Marine sediment

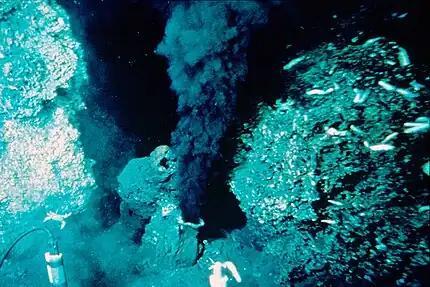
Black smoker hydrothermal vent. The "smoke" consists of dissolved particles that precipitate into solids when exposed to colder water

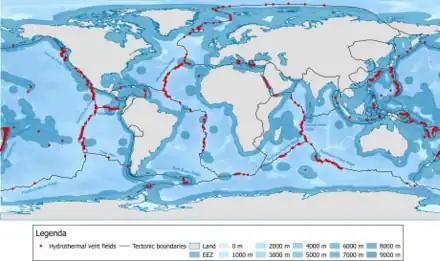
Hydrothermal vents occur mostly along the mid-ocean ridges

Seawater contains many different dissolved substances. Occasionally chemical reactions occur that cause these substances to precipitate out as solid particles, which then accumulate as hydrogenous sediment. These reactions are usually triggered by a change in conditions, such as a change in temperature, pressure, or pH, which reduces the amount of a substance that can remain in a dissolved state. There is not a lot of hydrogenous sediment in the ocean compared to lithogenous or biogenous sediments, but there are some interesting forms.